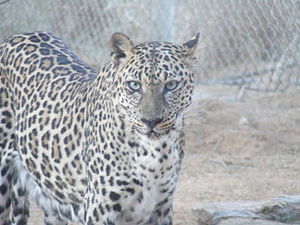
Arabisk leopard
Den arabiske leopard er en underart af leopard forekommende på den Arabiske Halvø. Det er den mindste af alle leoparderne. I 2006 fandtes mindre end 200 dyr af denne underart.